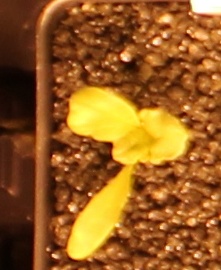
Label: Sugar beet